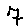
Label: 7